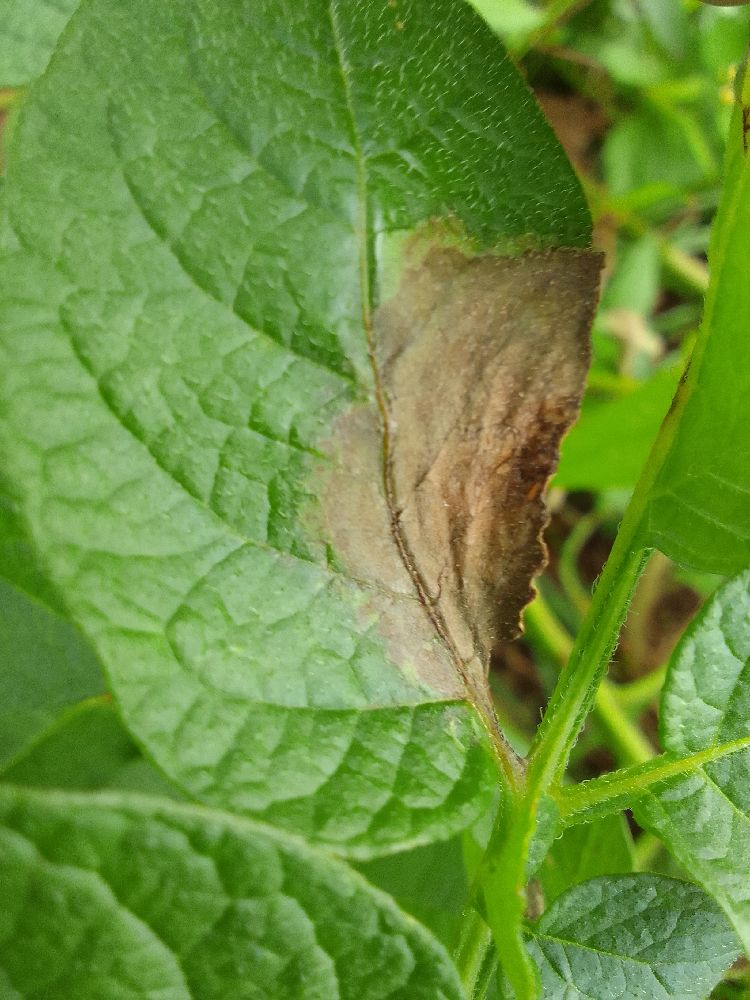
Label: Late blight